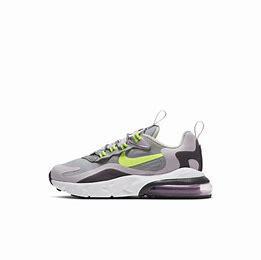
Brand: Nike
Model: Air Max 270 Rt